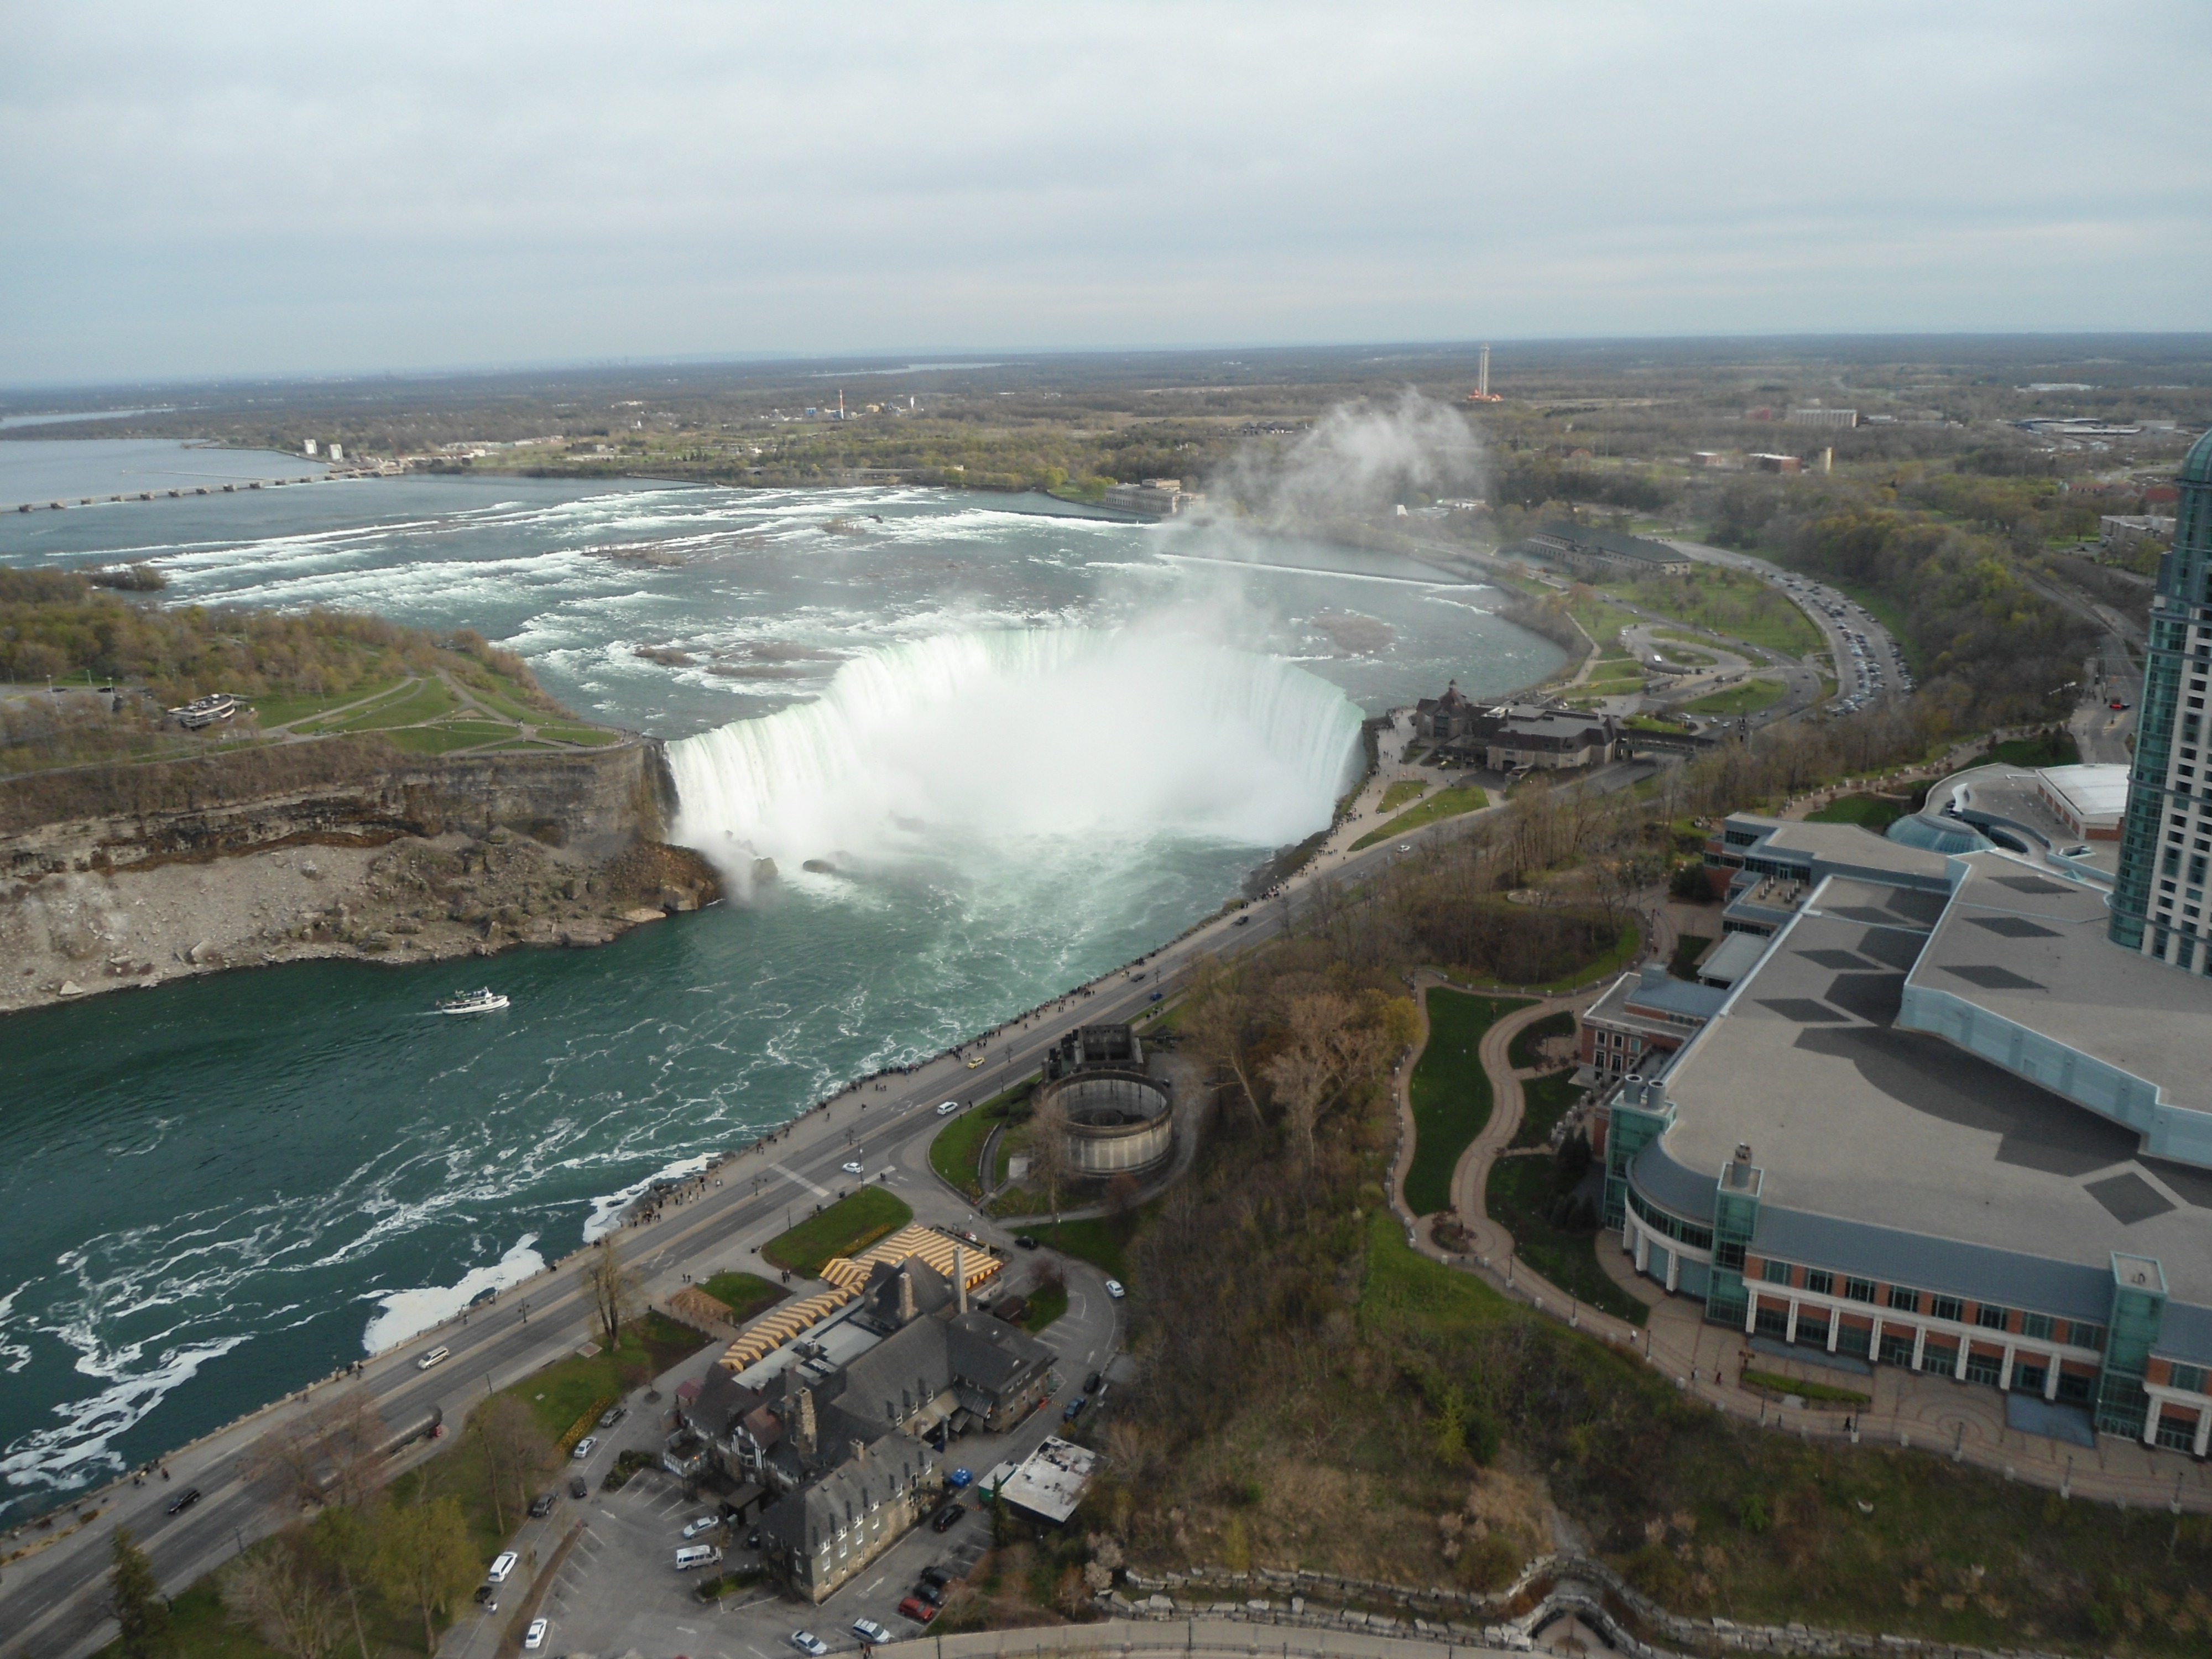
sea, coast, waterfall, cliff, america, bay, reservoir, terrain, infrastructure, cape, niagara falls, aerial photography